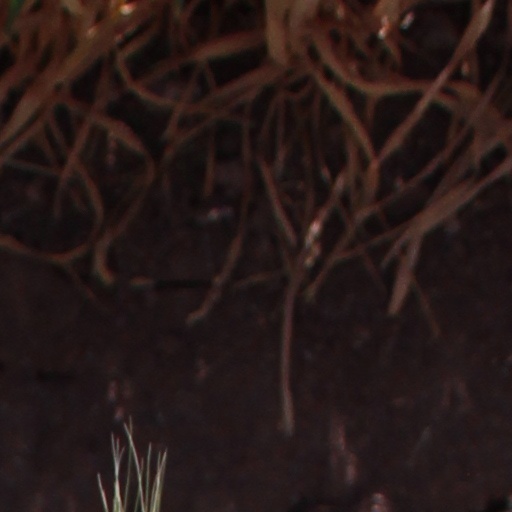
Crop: wheat